Robin Montgomery

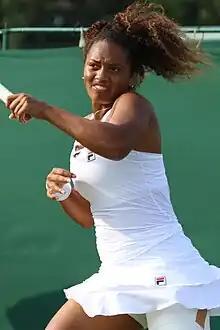
Montgomery at the 2023 Wimbledon Championships

Robin Montgomery (born September 5, 2004) is an American professional tennis player. She has a career-high WTA singles ranking of No. 95, attained on 9 June 2025, and a best doubles ranking of world No. 119, achieved on 11 September 2023. She won the girls' singles and girls' doubles titles at the 2021 US Open. She has won three singles and four doubles titles on the ITF Women's World Tennis Tour.